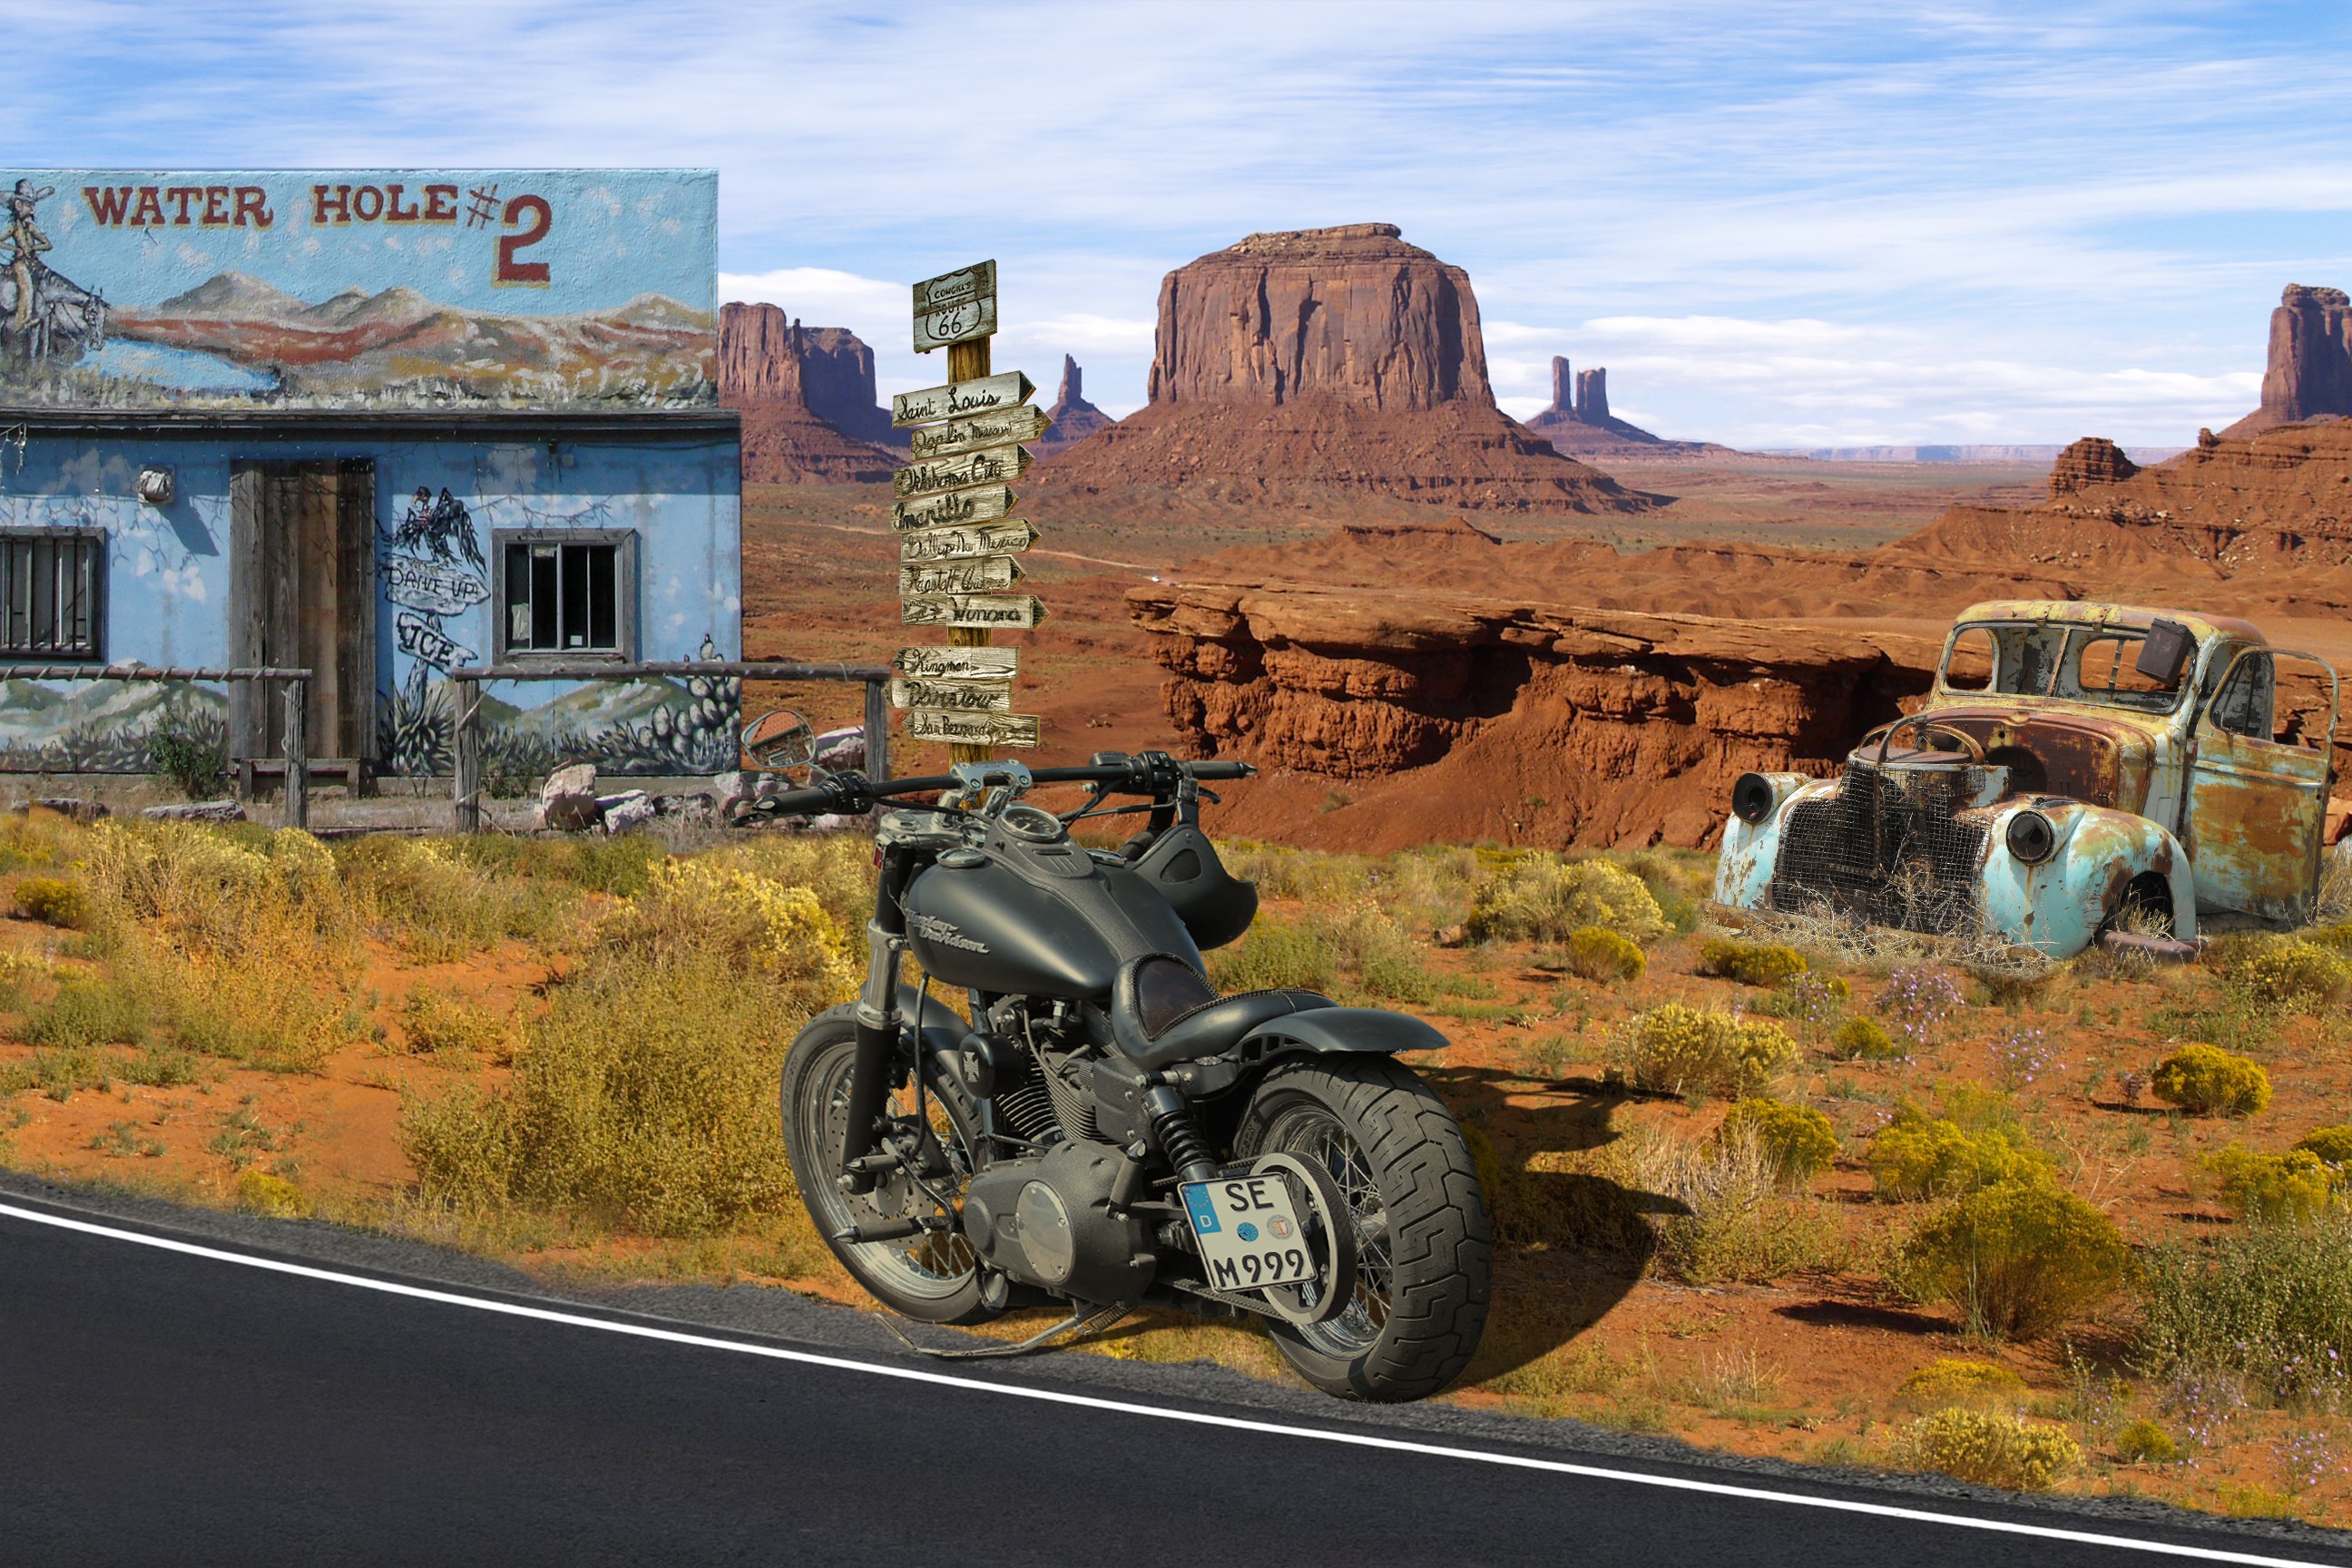
road, car, vehicle, motorcycle, tourism, terrain, road trip, harley, screenshot, route 66, automobile make, off roading